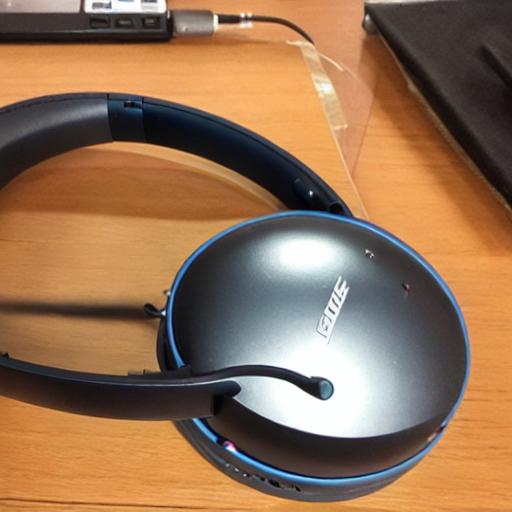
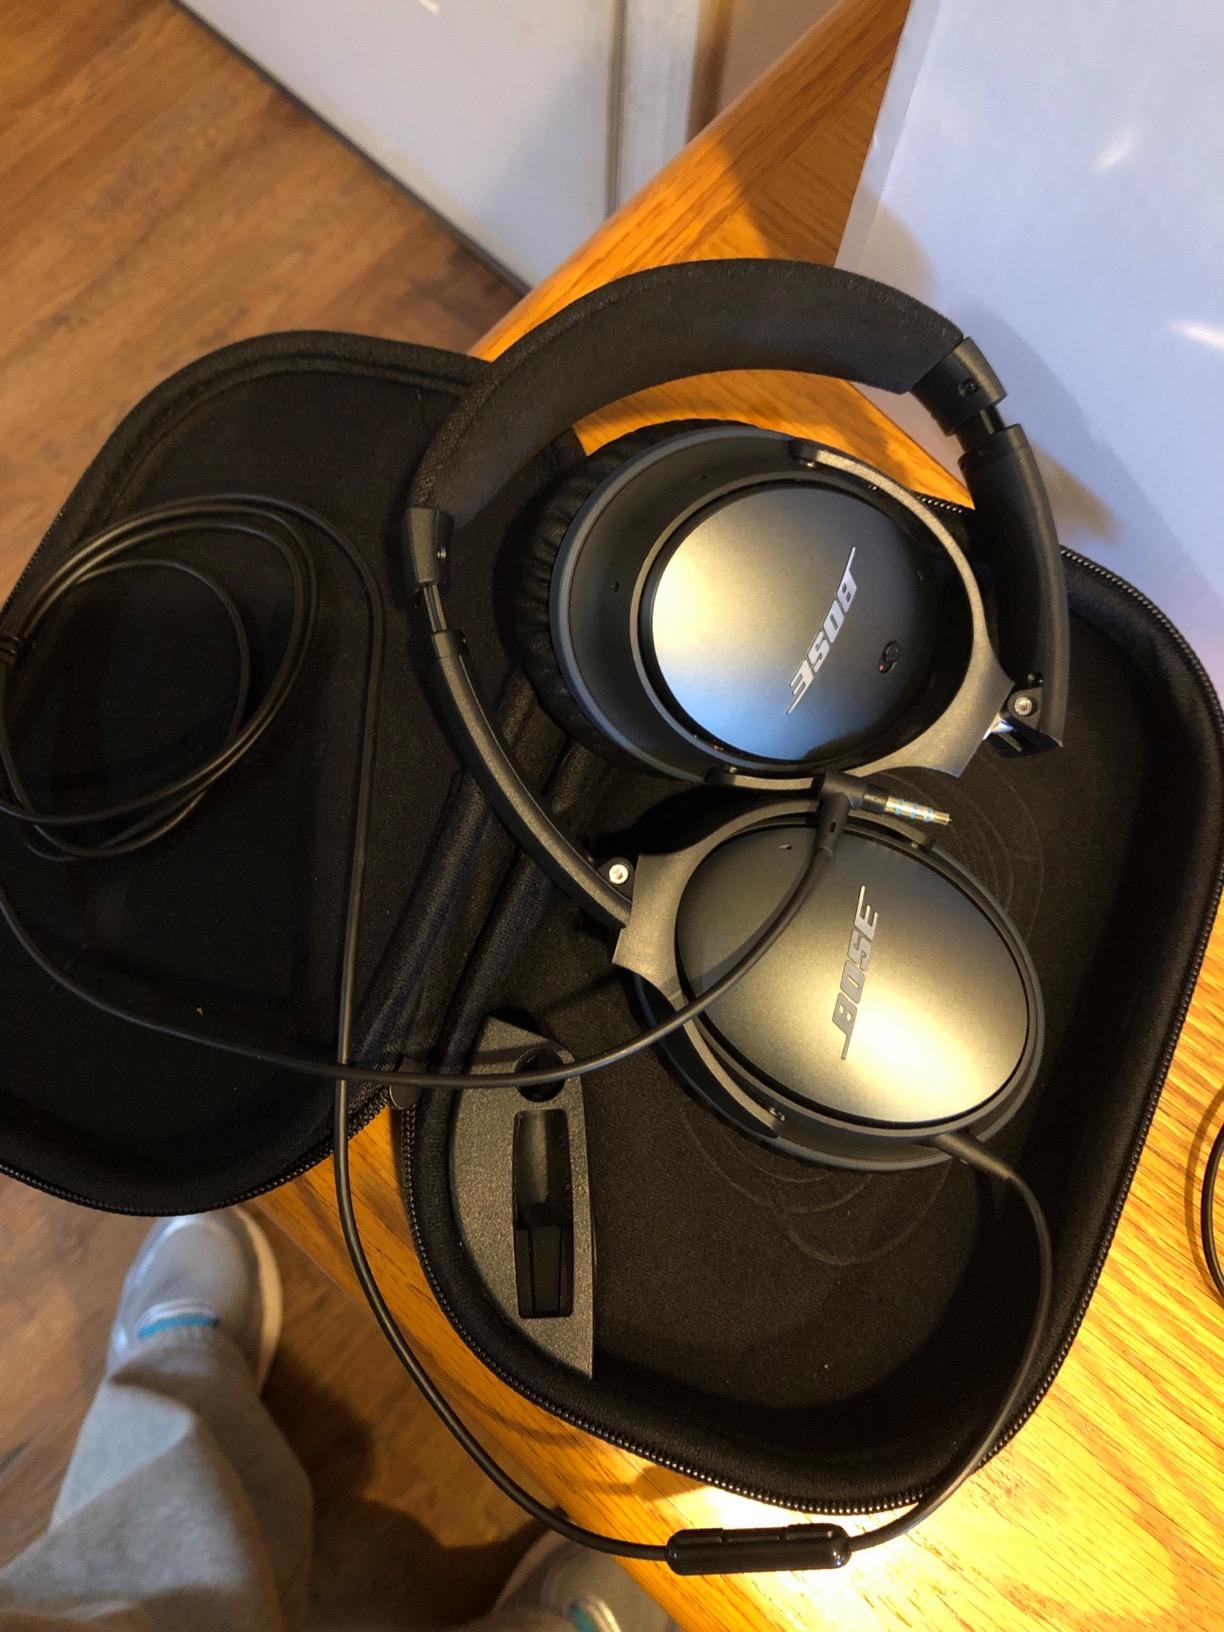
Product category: headphones
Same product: no